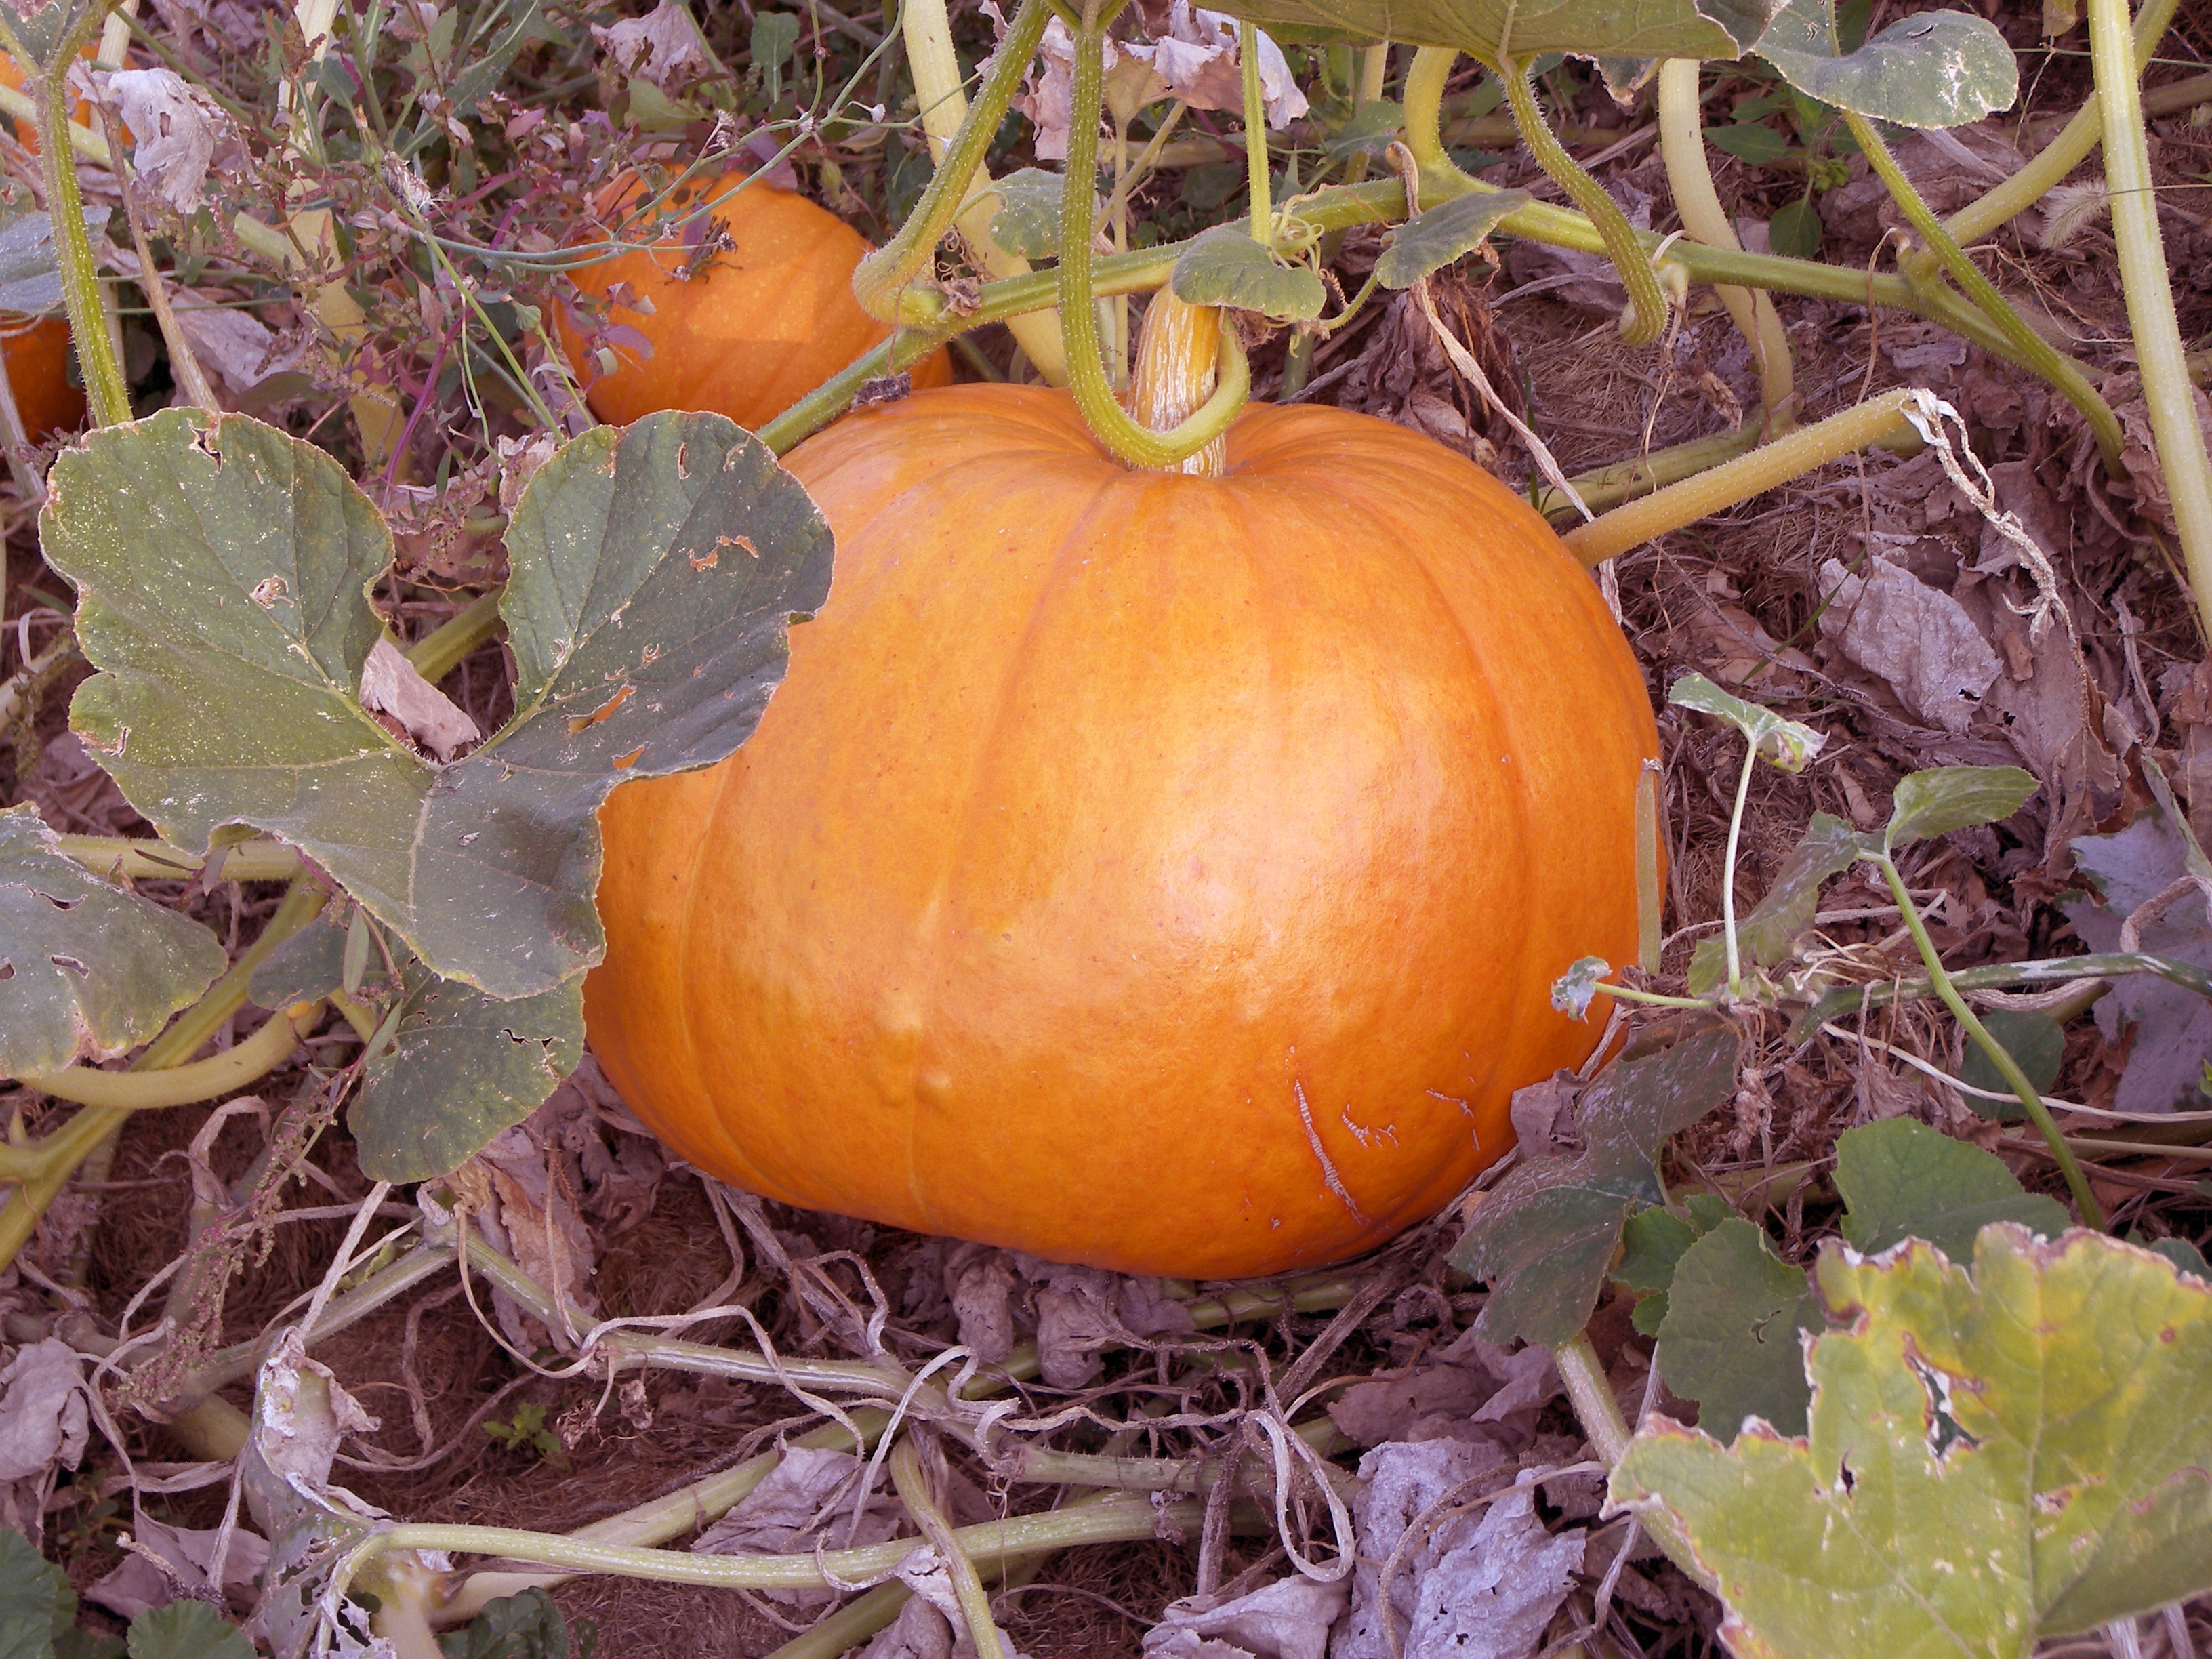
plant, flower, orange, food, harvest, produce, vegetable, autumn, pumpkin, halloween, fresh, garden, gourd, thanksgiving, vegan, calabaza, veggies, organic, cucurbita, flowering plant, winter squash, land plant